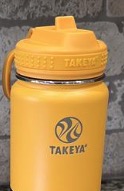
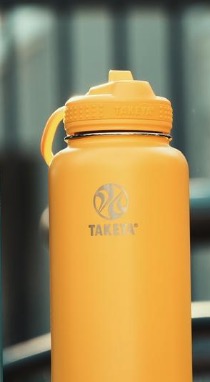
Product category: misc
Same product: yes